Olin Downes

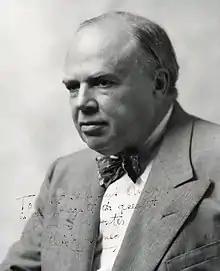
Downes; the caption reads: "To the Sibelius Museum, in all homage to the greatest living master."

Edwin Olin Downes, better known as Olin Downes (January 27, 1886 – August 22, 1955), was an American music critic, known as "Sibelius's Apostle" for his championship of the music of Jean Sibelius. As critic of "The New York Times", he exercised considerable influence on musical opinion, although many of his judgments have not stood the test of time.